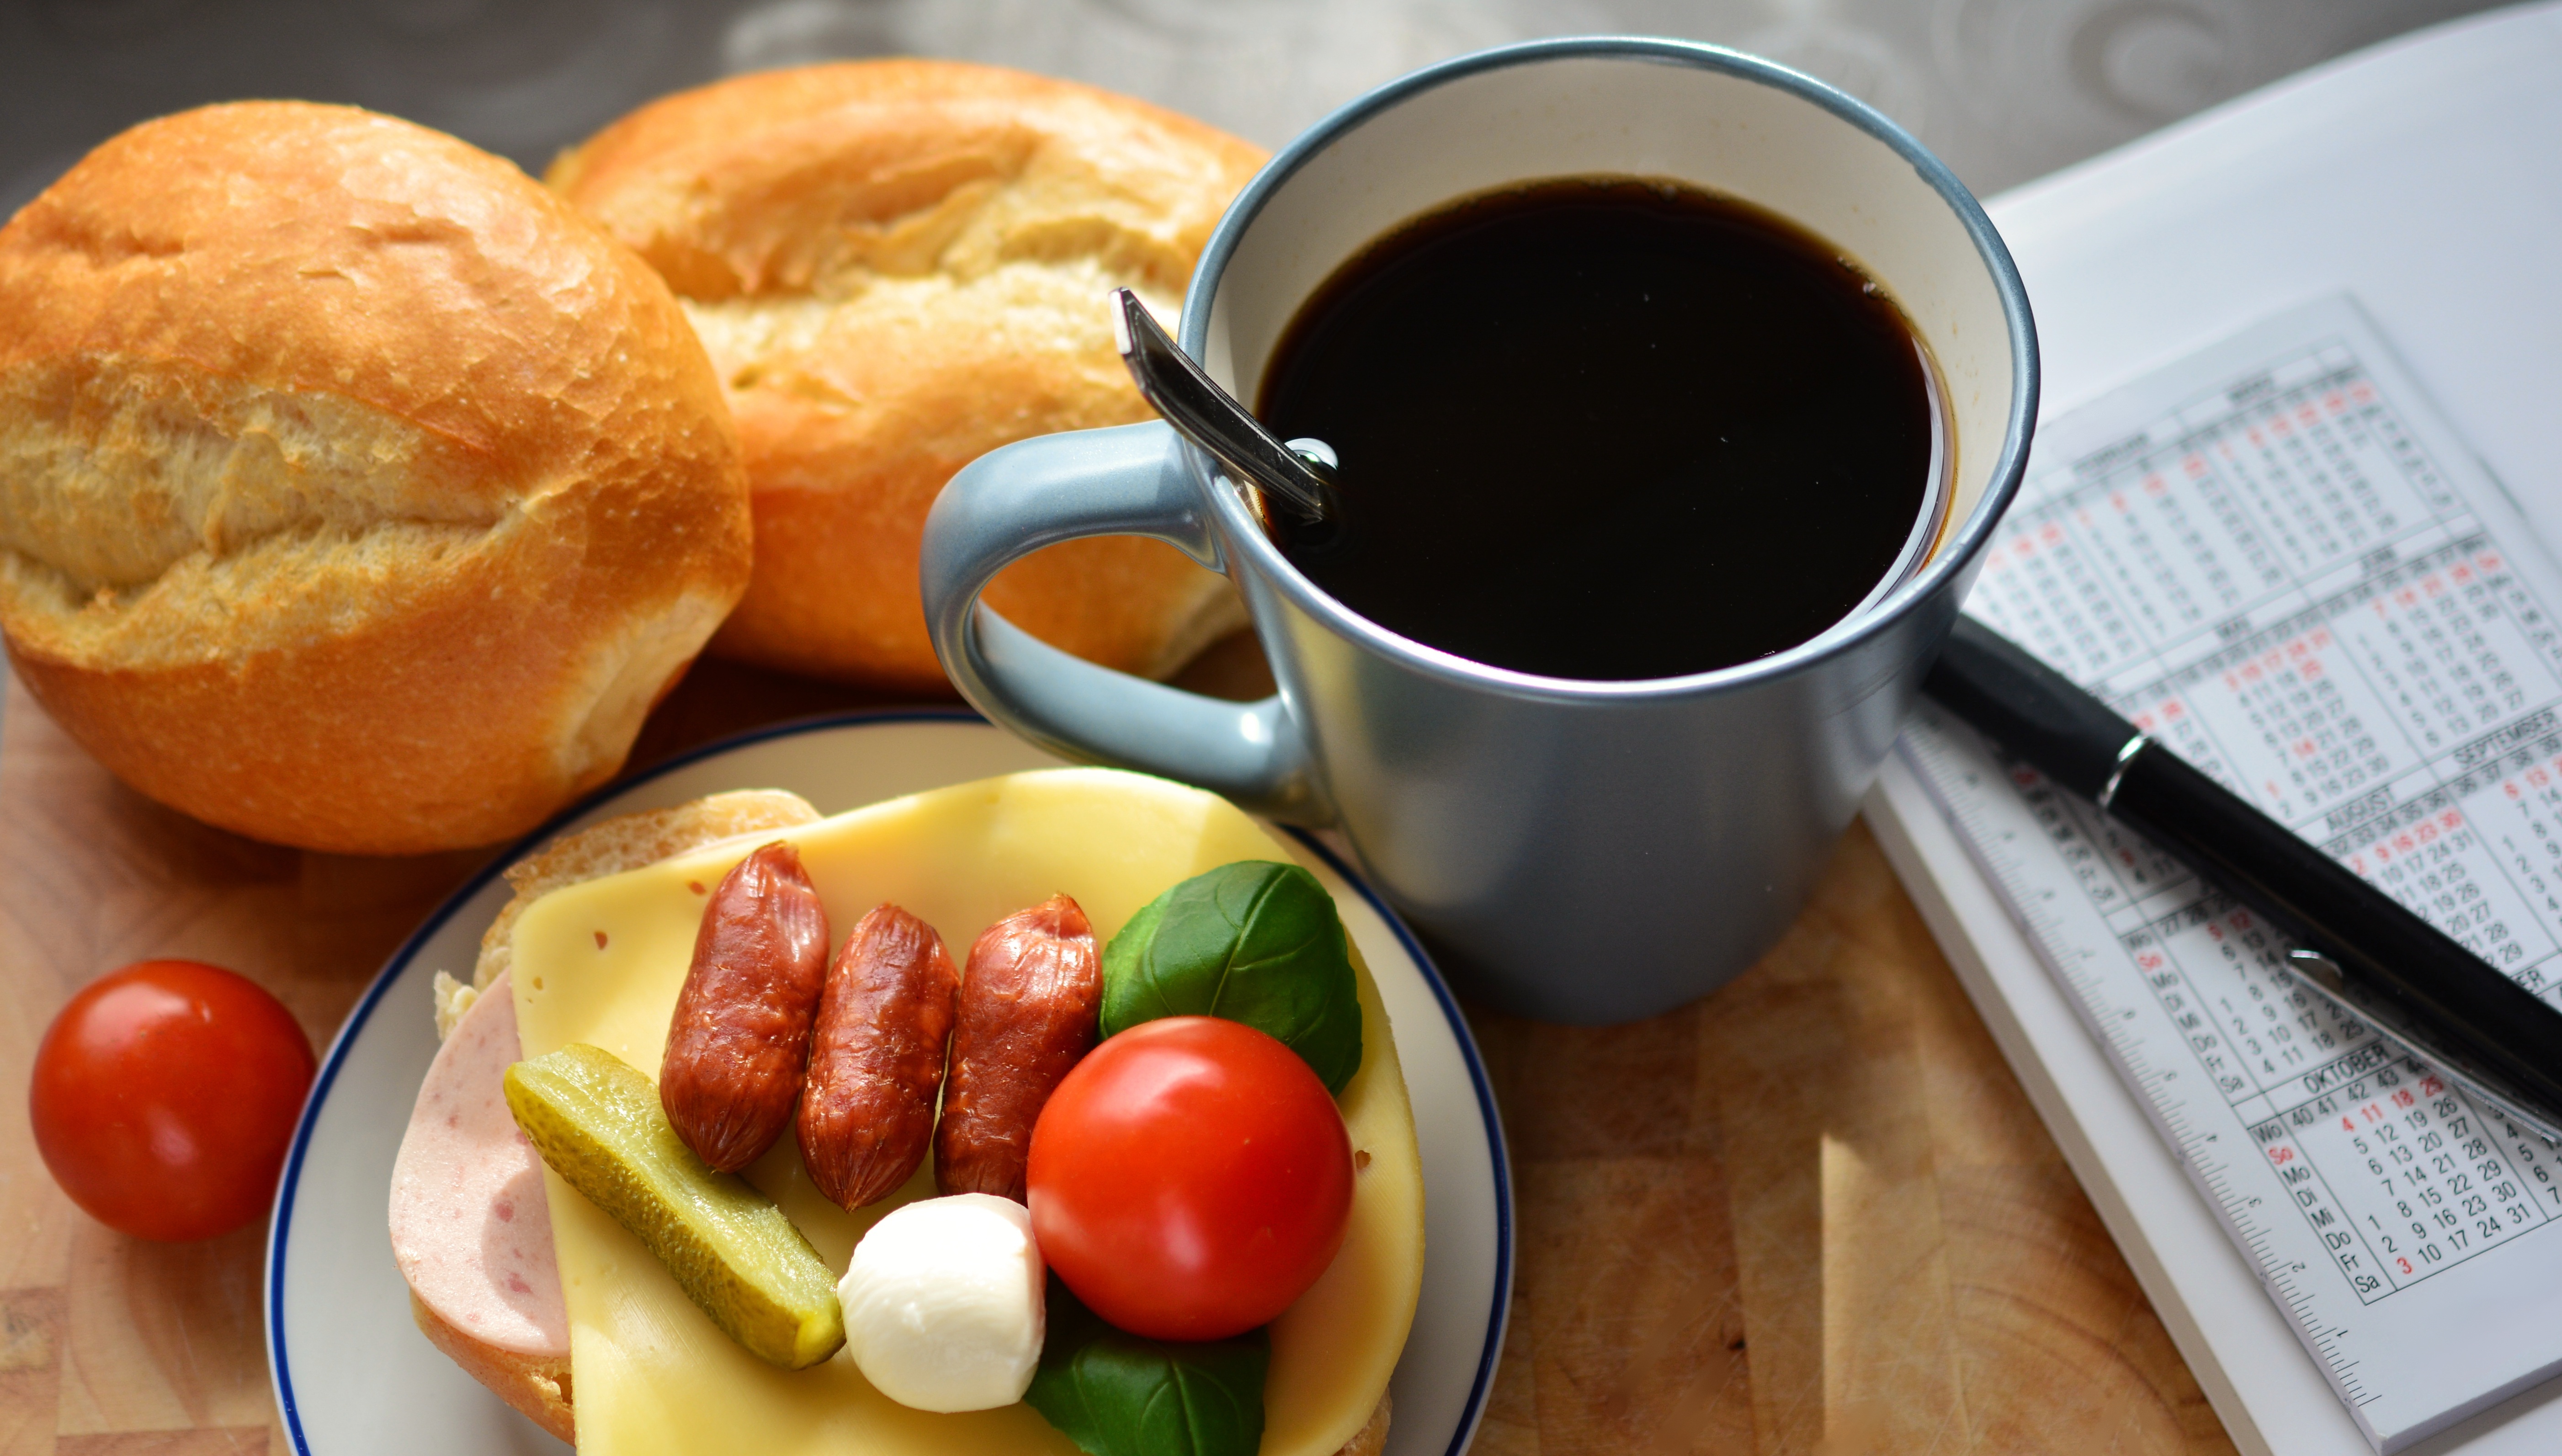
cup, dish, meal, food, produce, breakfast, baking, snack, dessert, lunch, cuisine, sandwich, sausage, hearty, cup of coffee, nutrition, roll, break, brunch, hunger, arouse, have breakfast, start the day